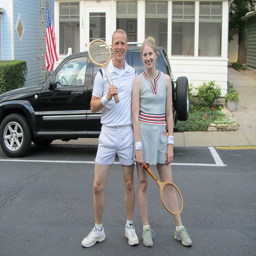
A man standing next to a woman holding a tennis racquet.
This young couple likes to play tennis in nice outfits.
Two people in vintage tennis uniforms and old rackets.
A man and women on tennis outfits posing for a picture.
A man a woman are standing together holding tennis rackets.